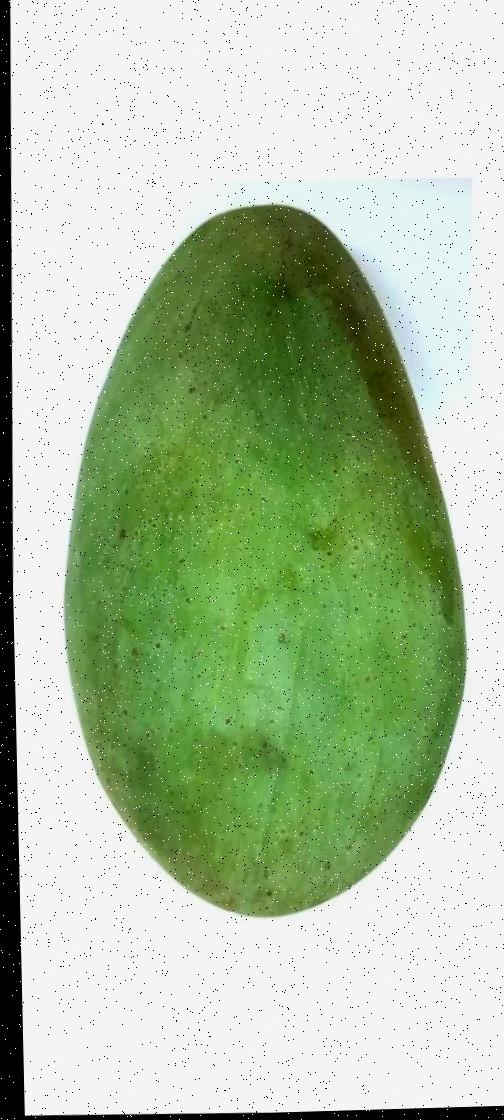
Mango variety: Fazli Shurmai